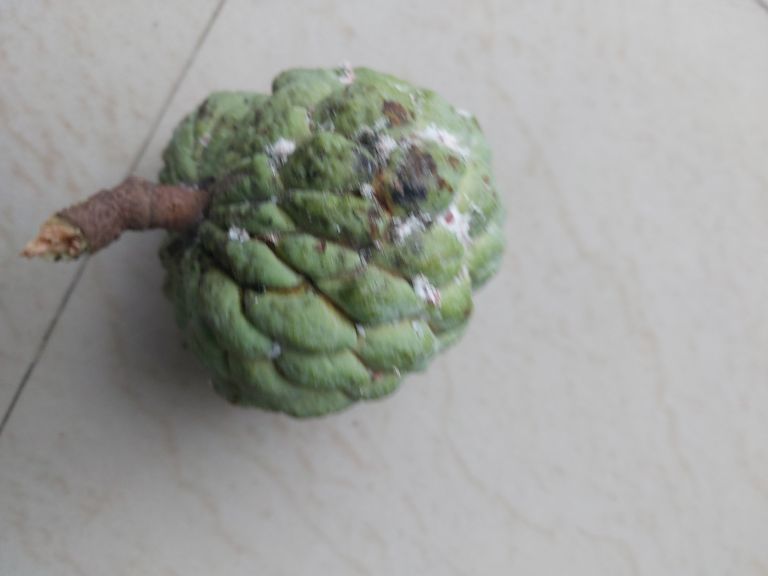
Disease label: Leaf spot on fruit